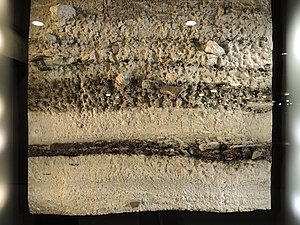
Arkæologisk horisont
Fra en præventiv udgravning ved Parkhaus Opera i Zürich. Kulturlagene er mørke − kridtaflejringer lyse
Arkæologisk horisont er i arkæologien benævnelsen på et lag som indeholder kulturgenstande på et arkæologisk fundsted eller et større geografisk område. Den udgør et distinkt lag inden for dette fundsteds eller områdes arkæologiske sekvens.